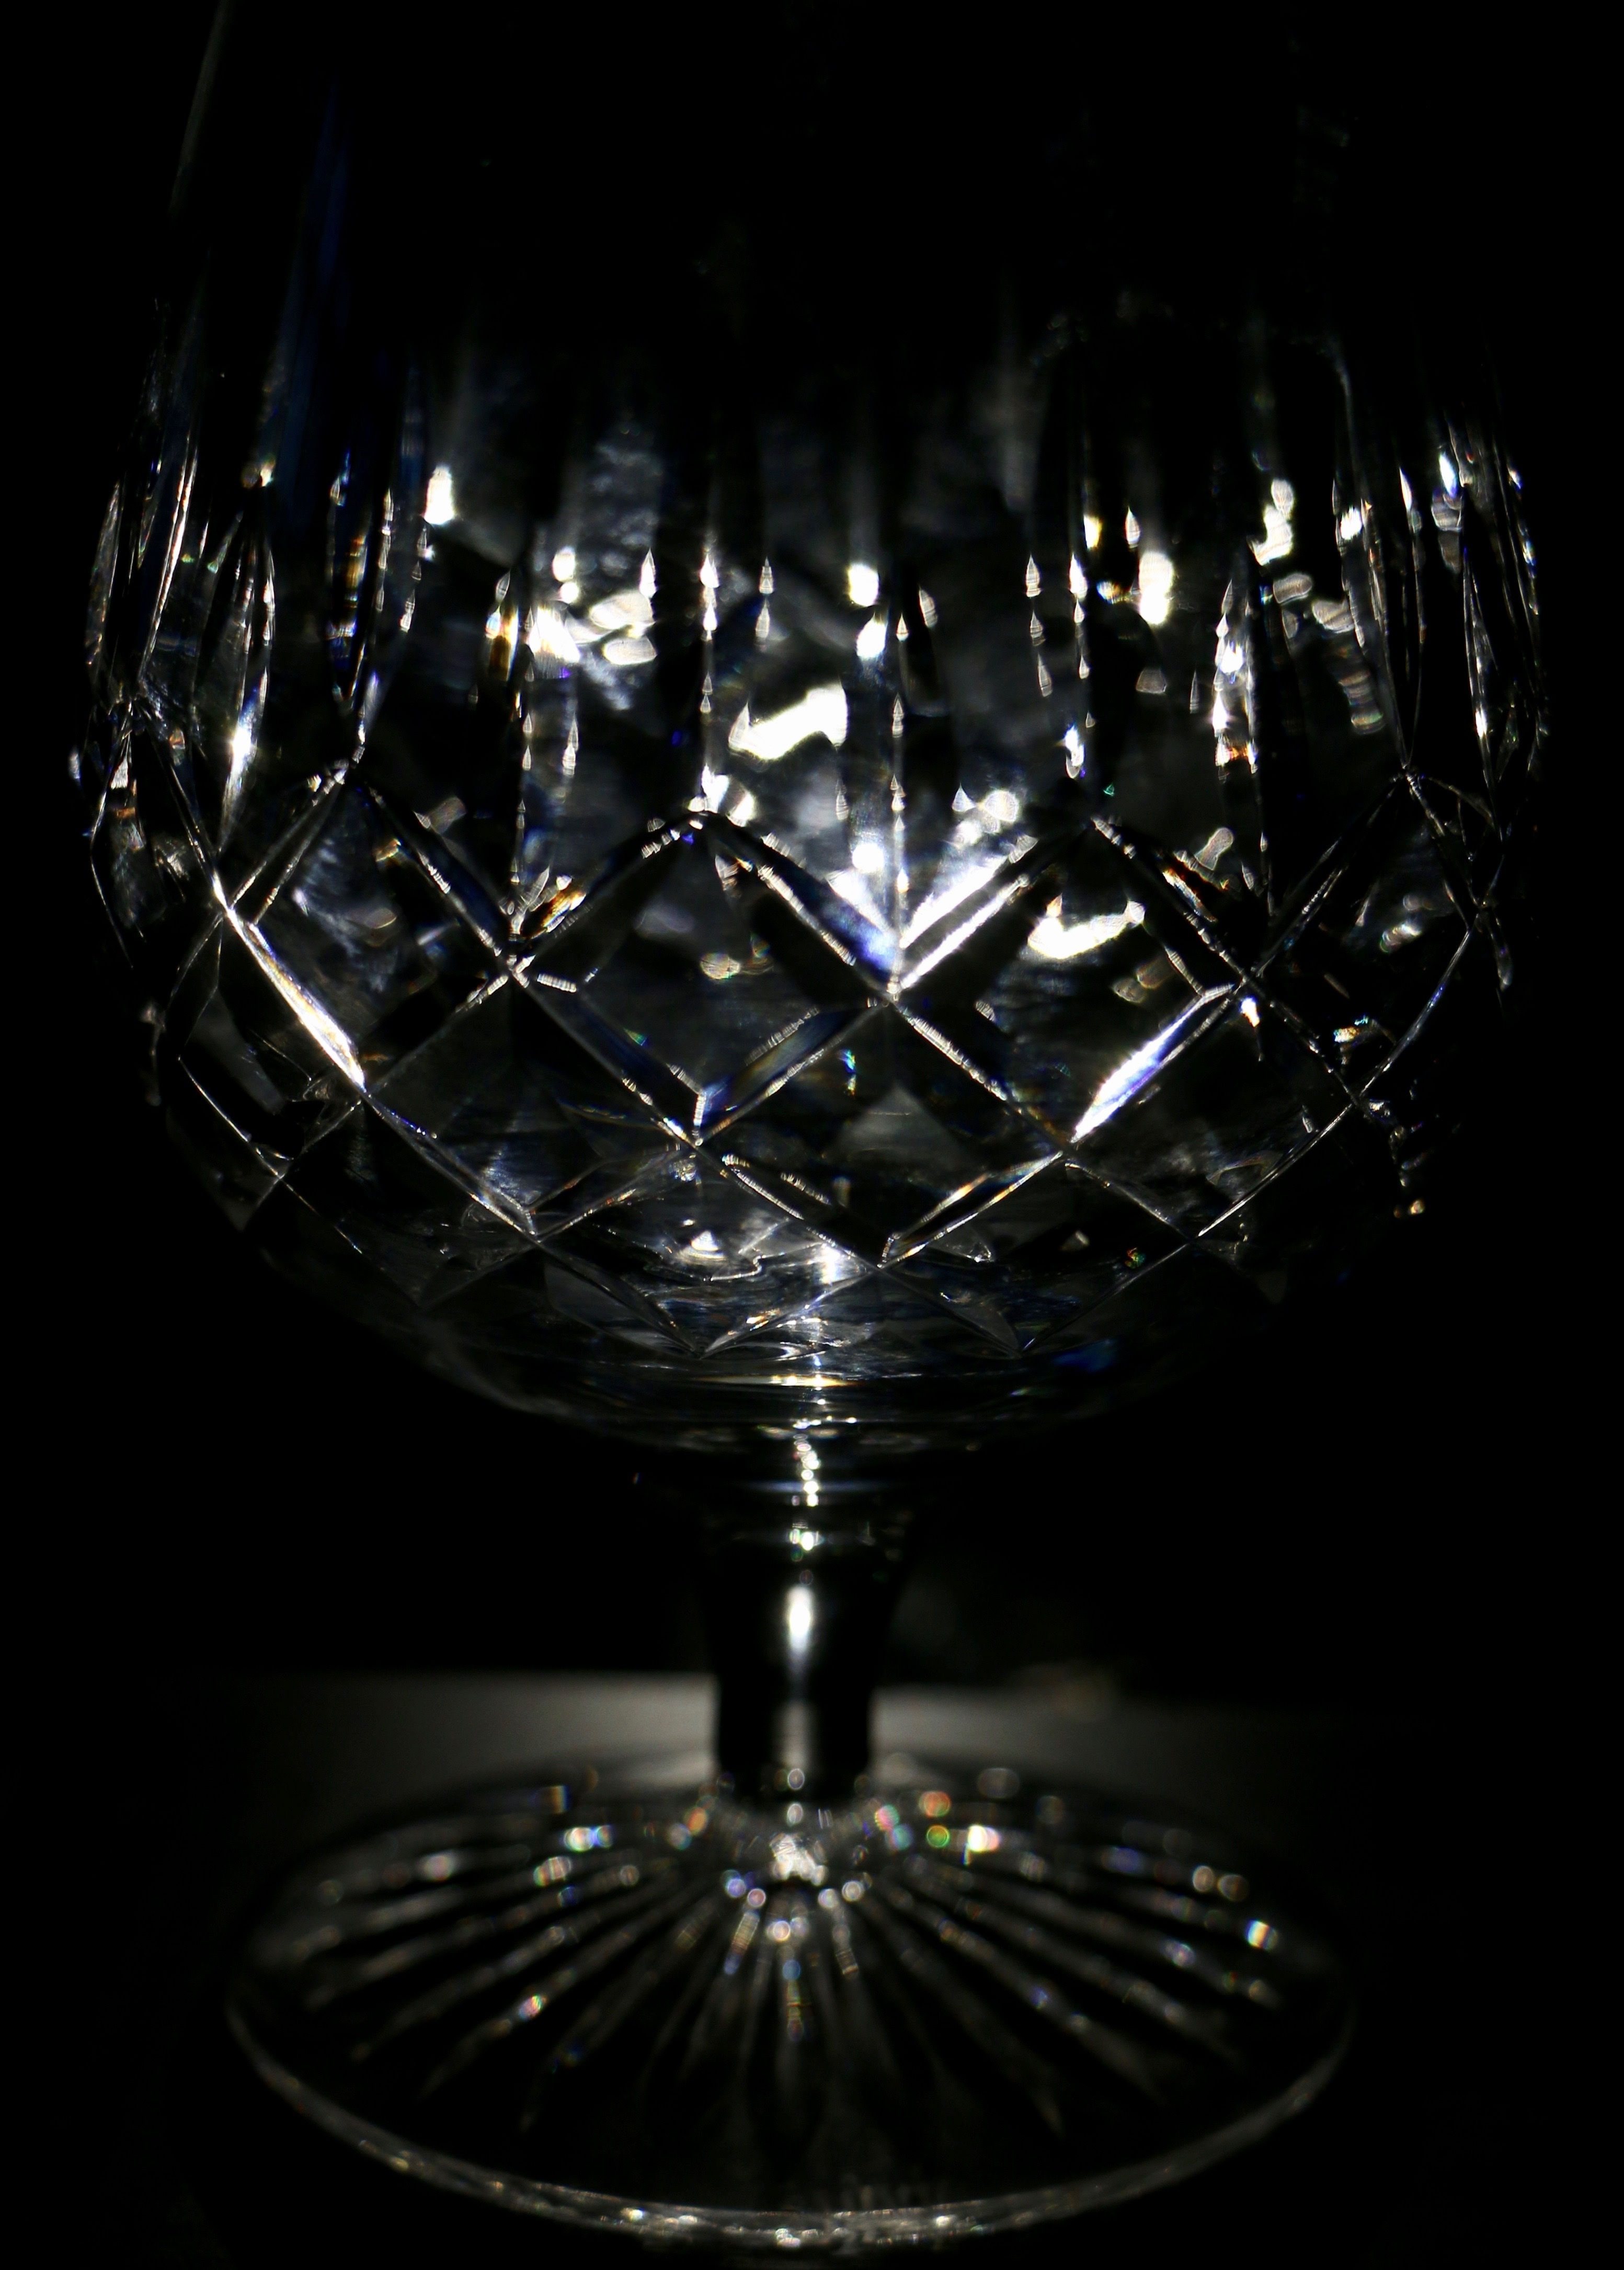
light, glass, black, lighting, material, circle, wine glass, symmetry, sphere, crystal, stemware